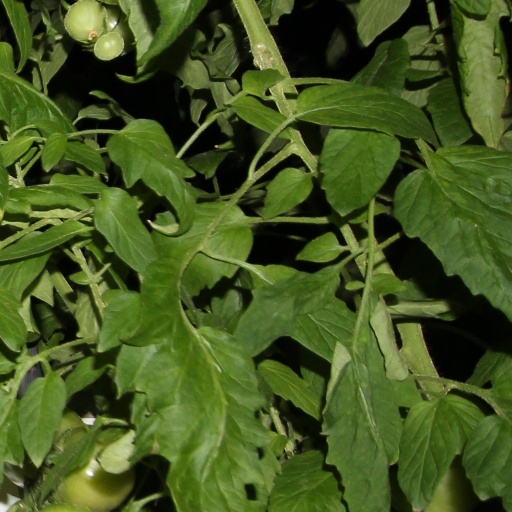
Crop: tomato